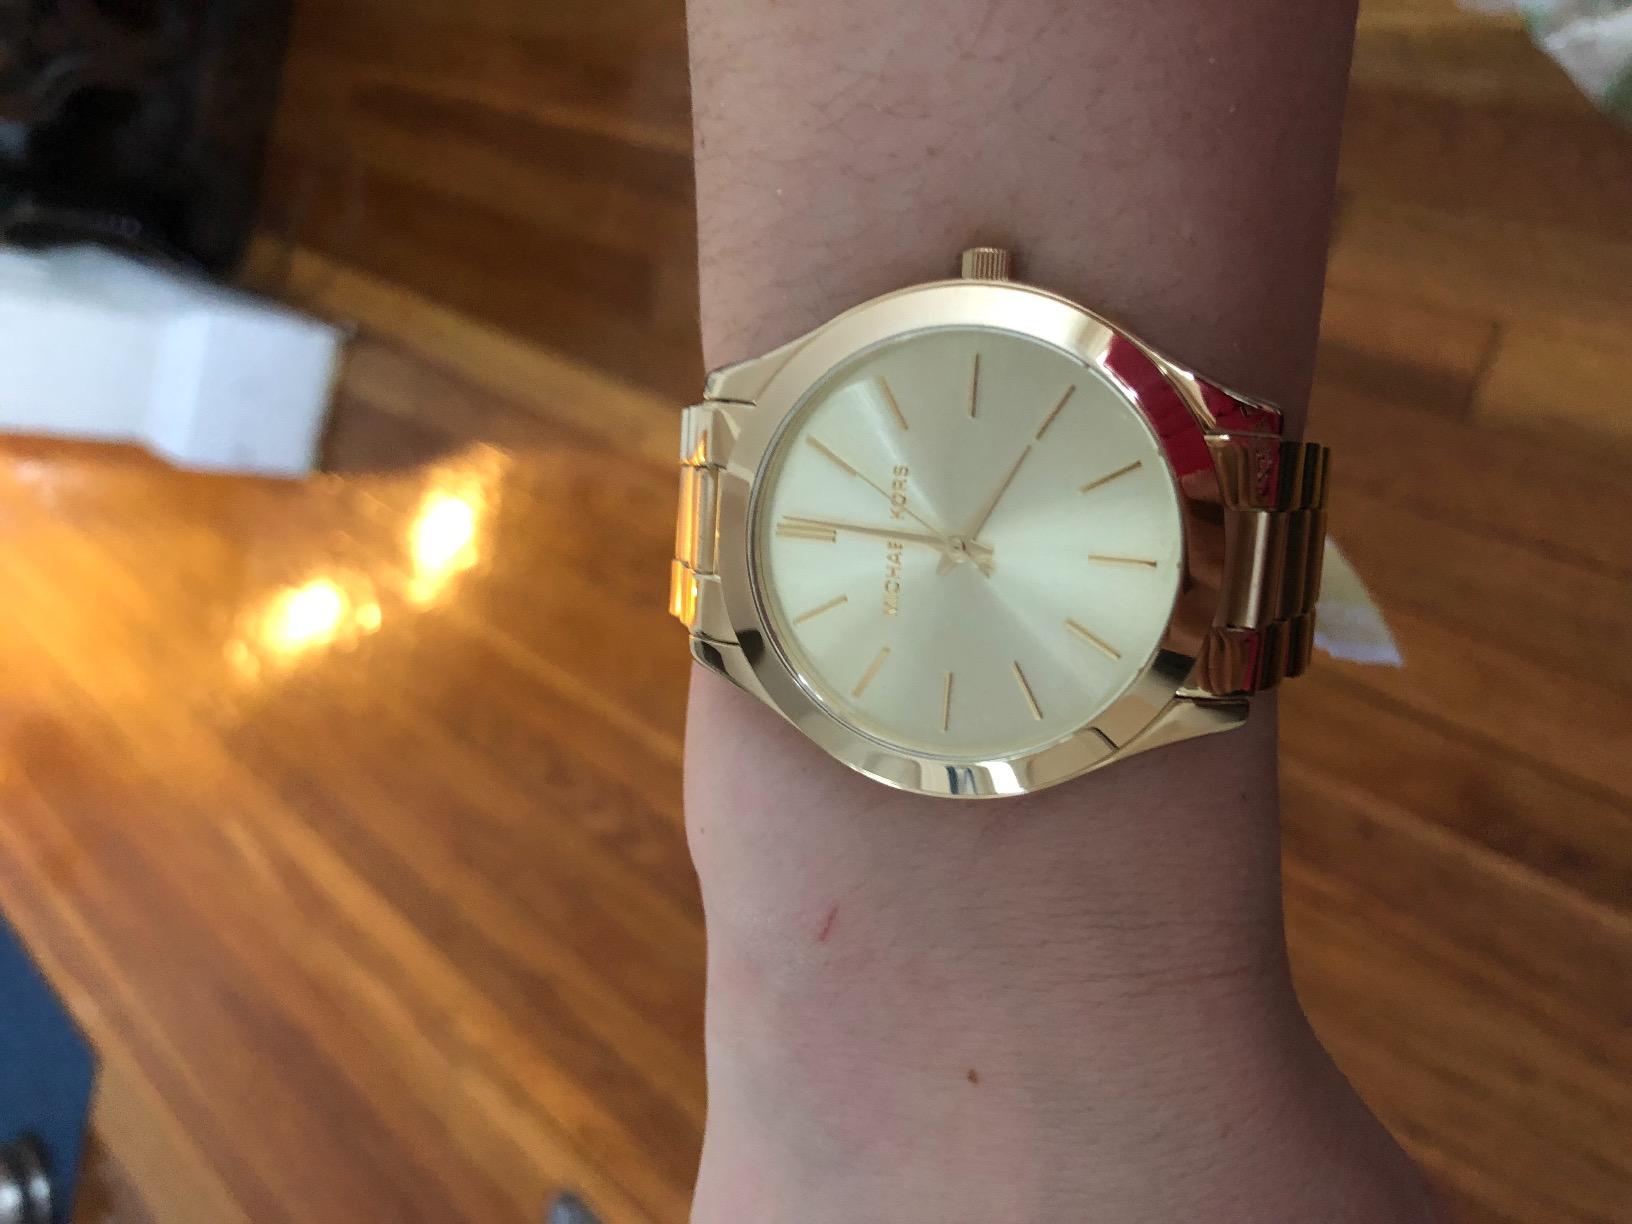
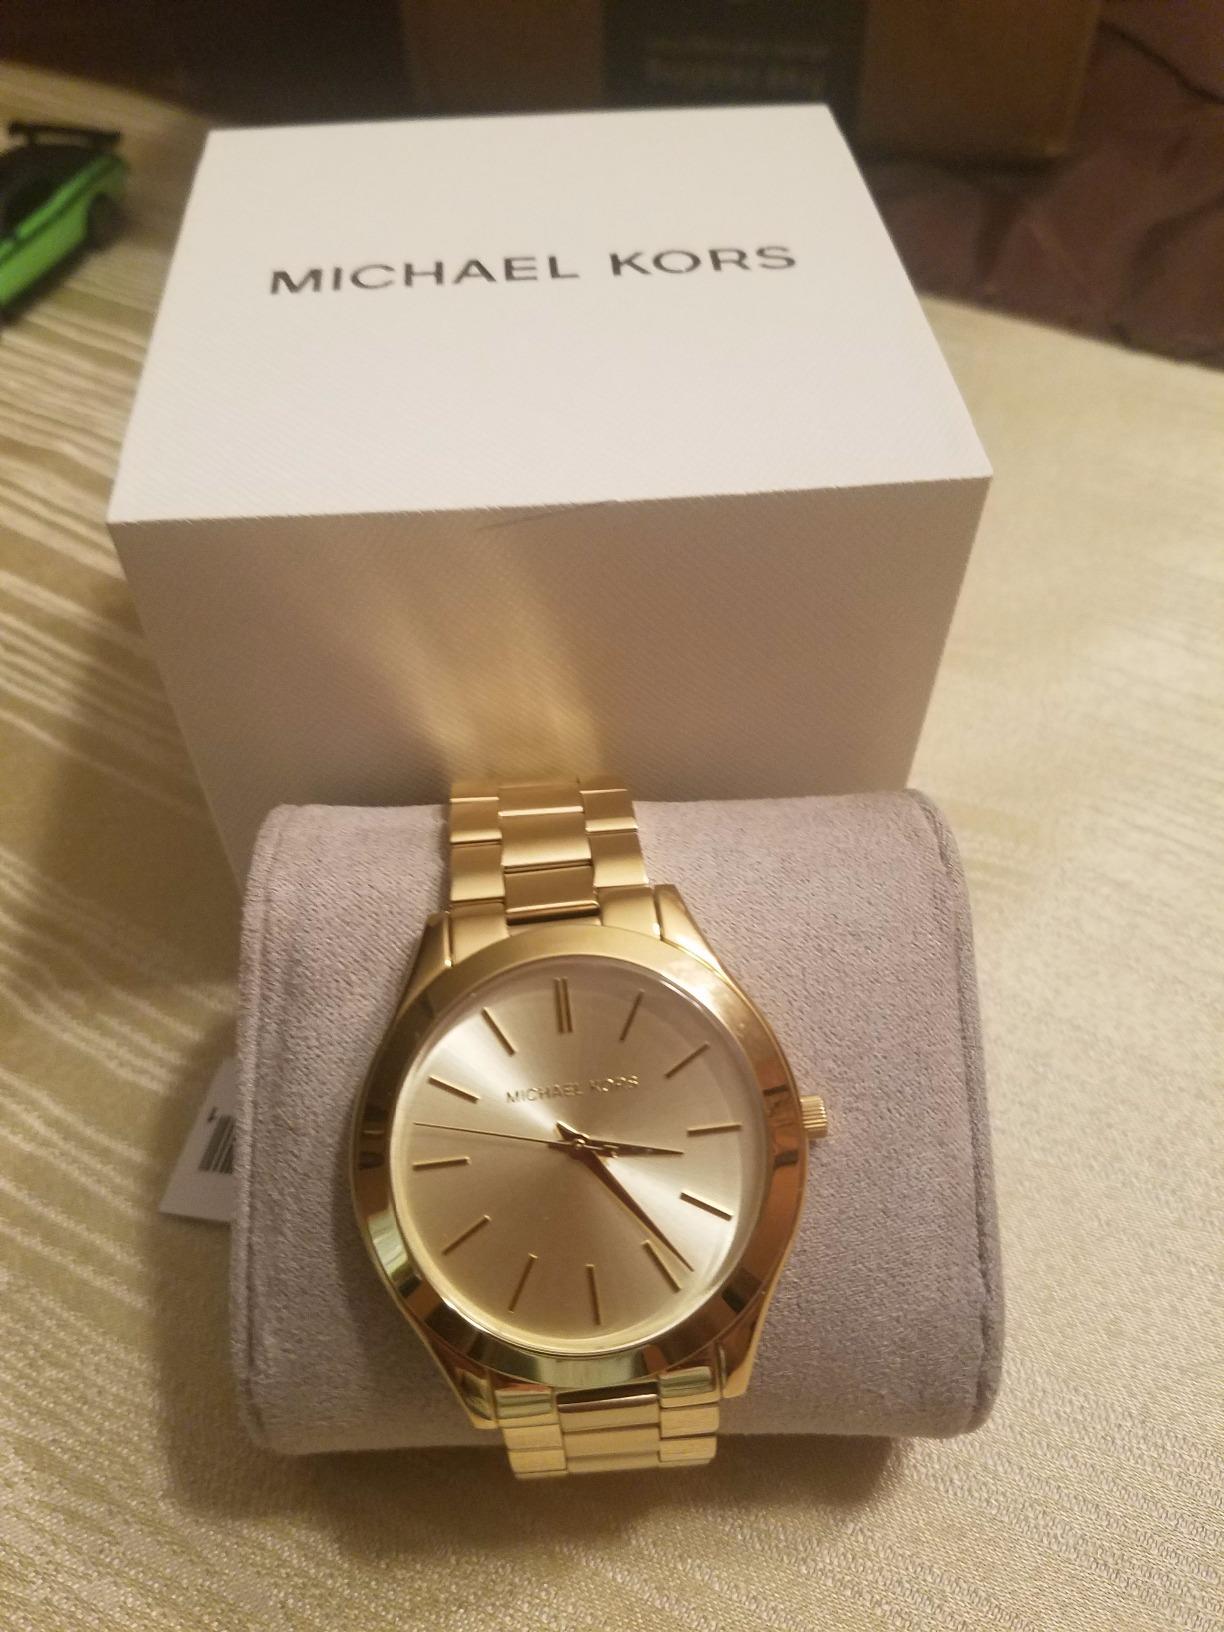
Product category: accessories_watch
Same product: yes